Adventures of Cow

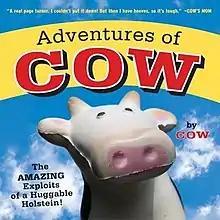
The front cover art for "Adventures of Cow".

Adventures of Cow is a 2005 children's picture book series written by Lori Korchek and illustrated by Marshall Taylor. The sequel, "Adventures of Cow, Too," was published in 2007.